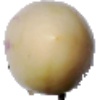
Label: Pepino 1